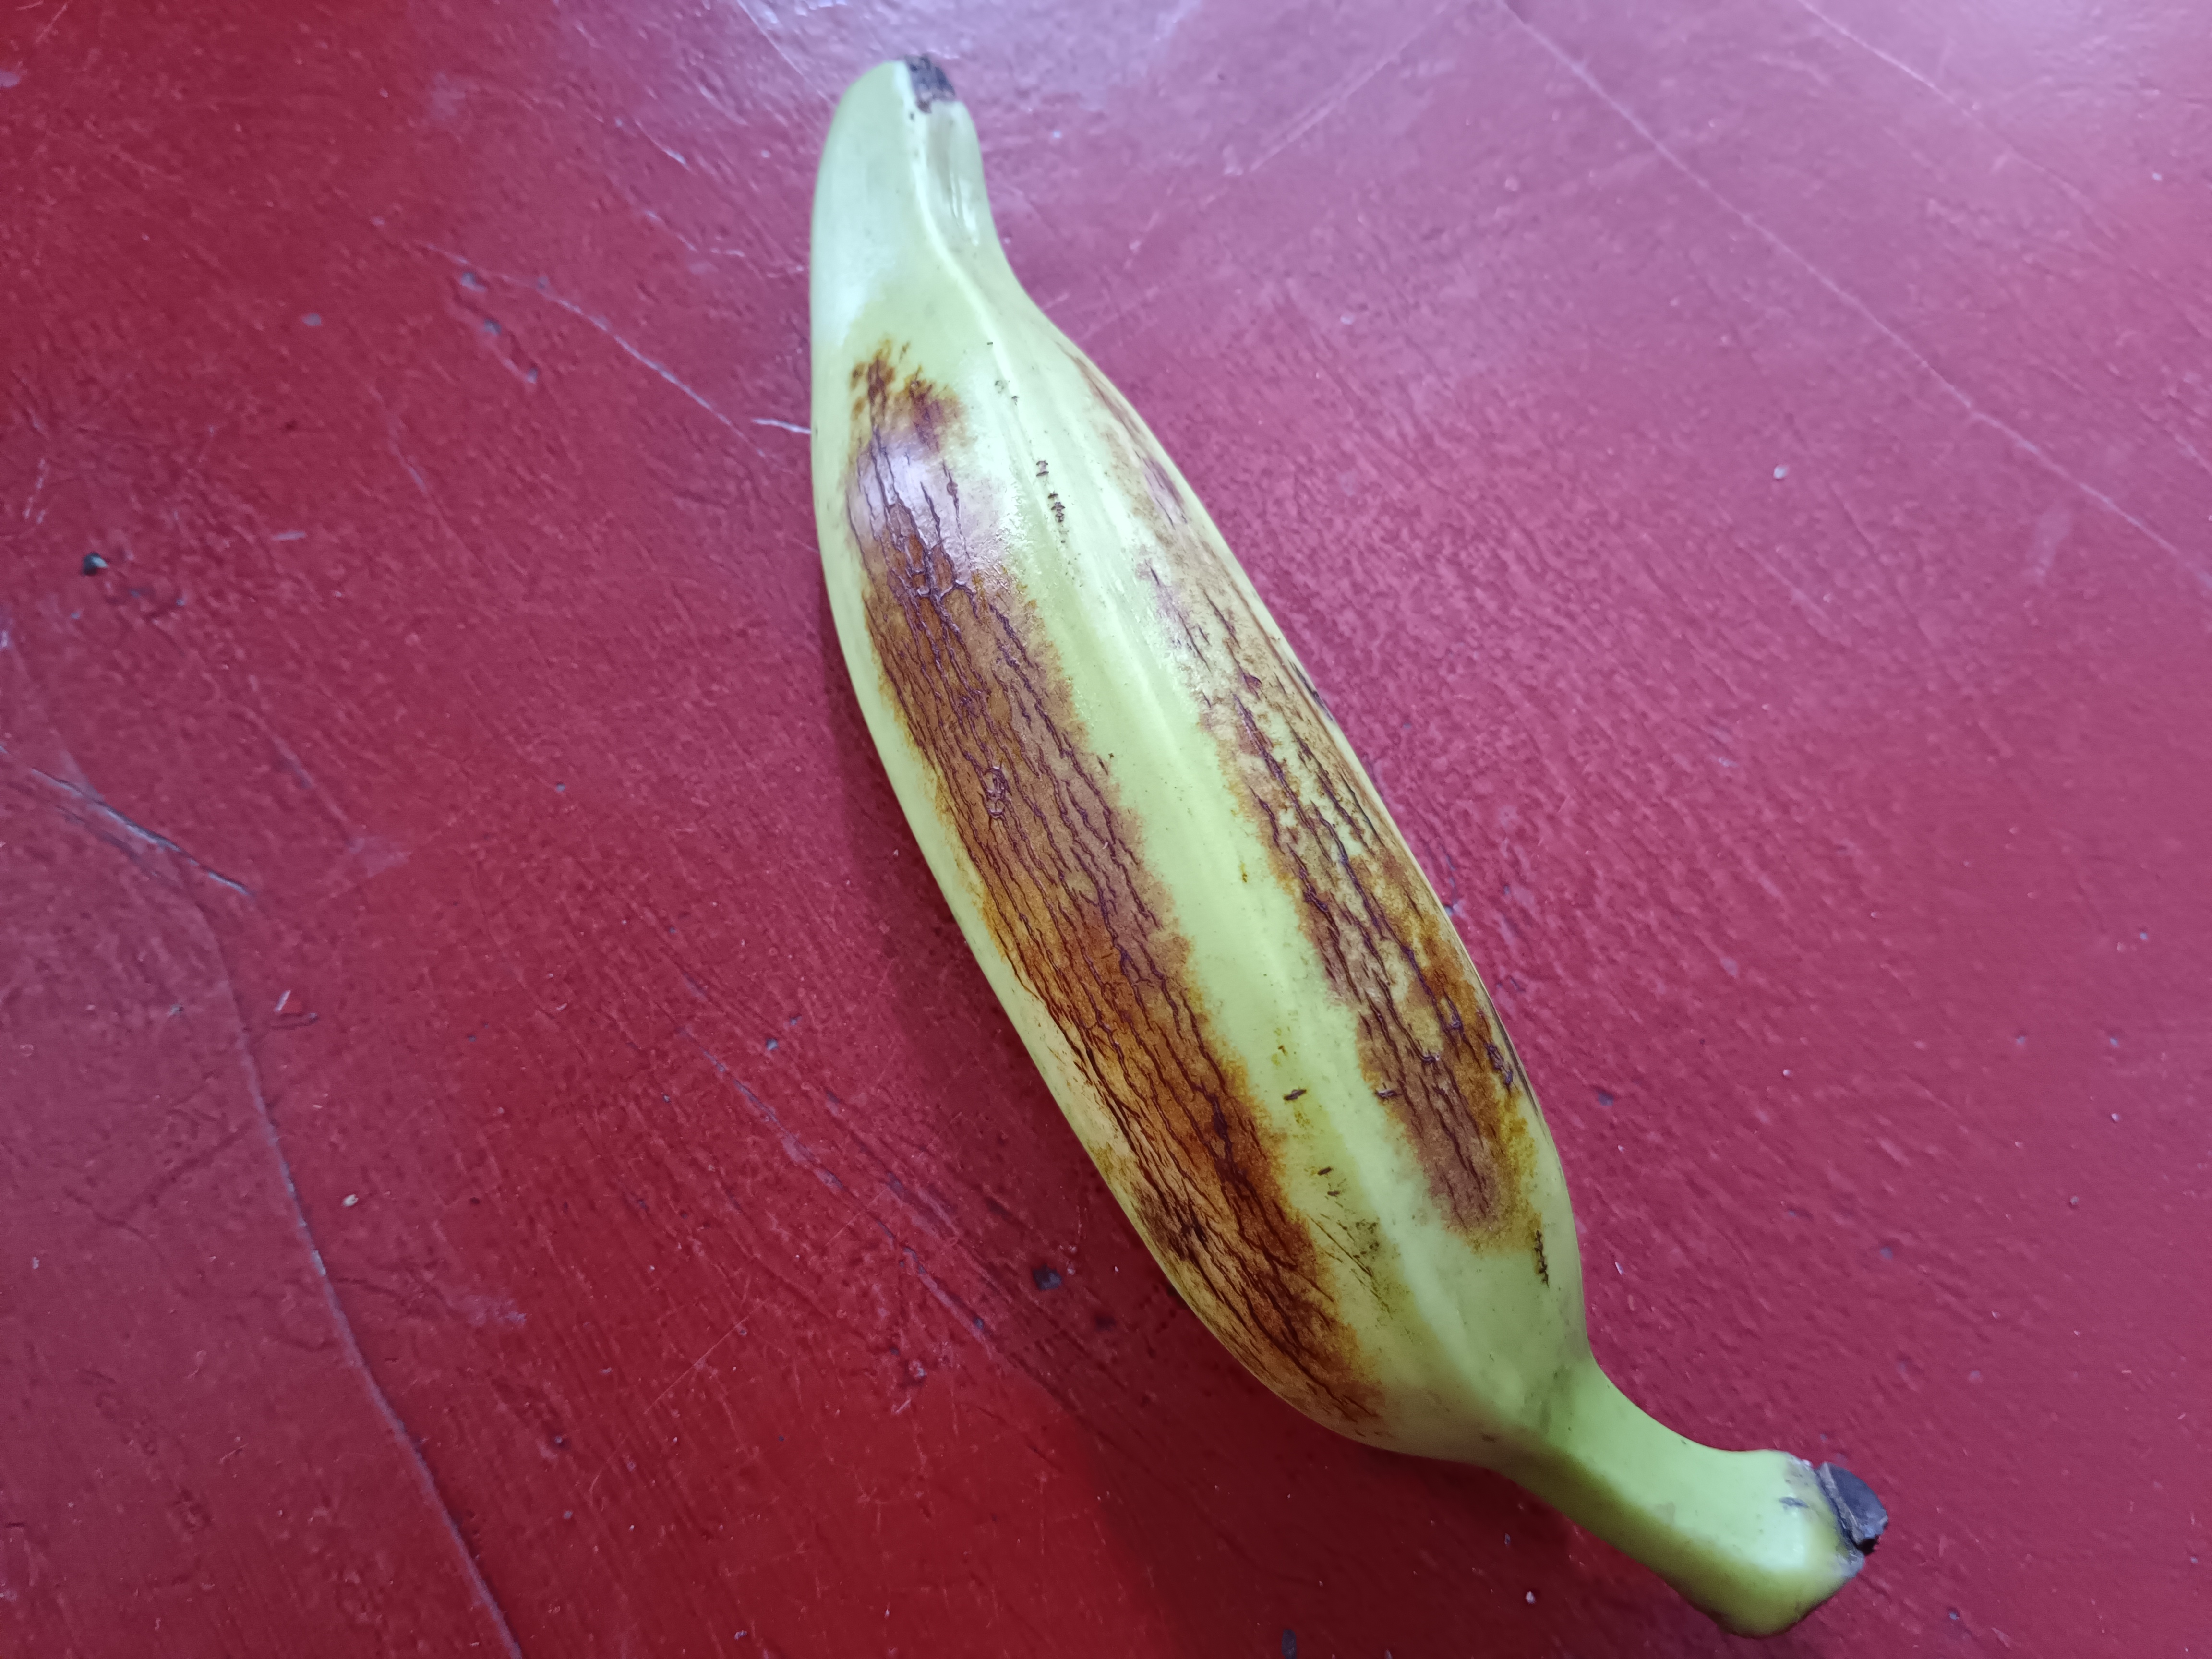
Banana variety: Anaji